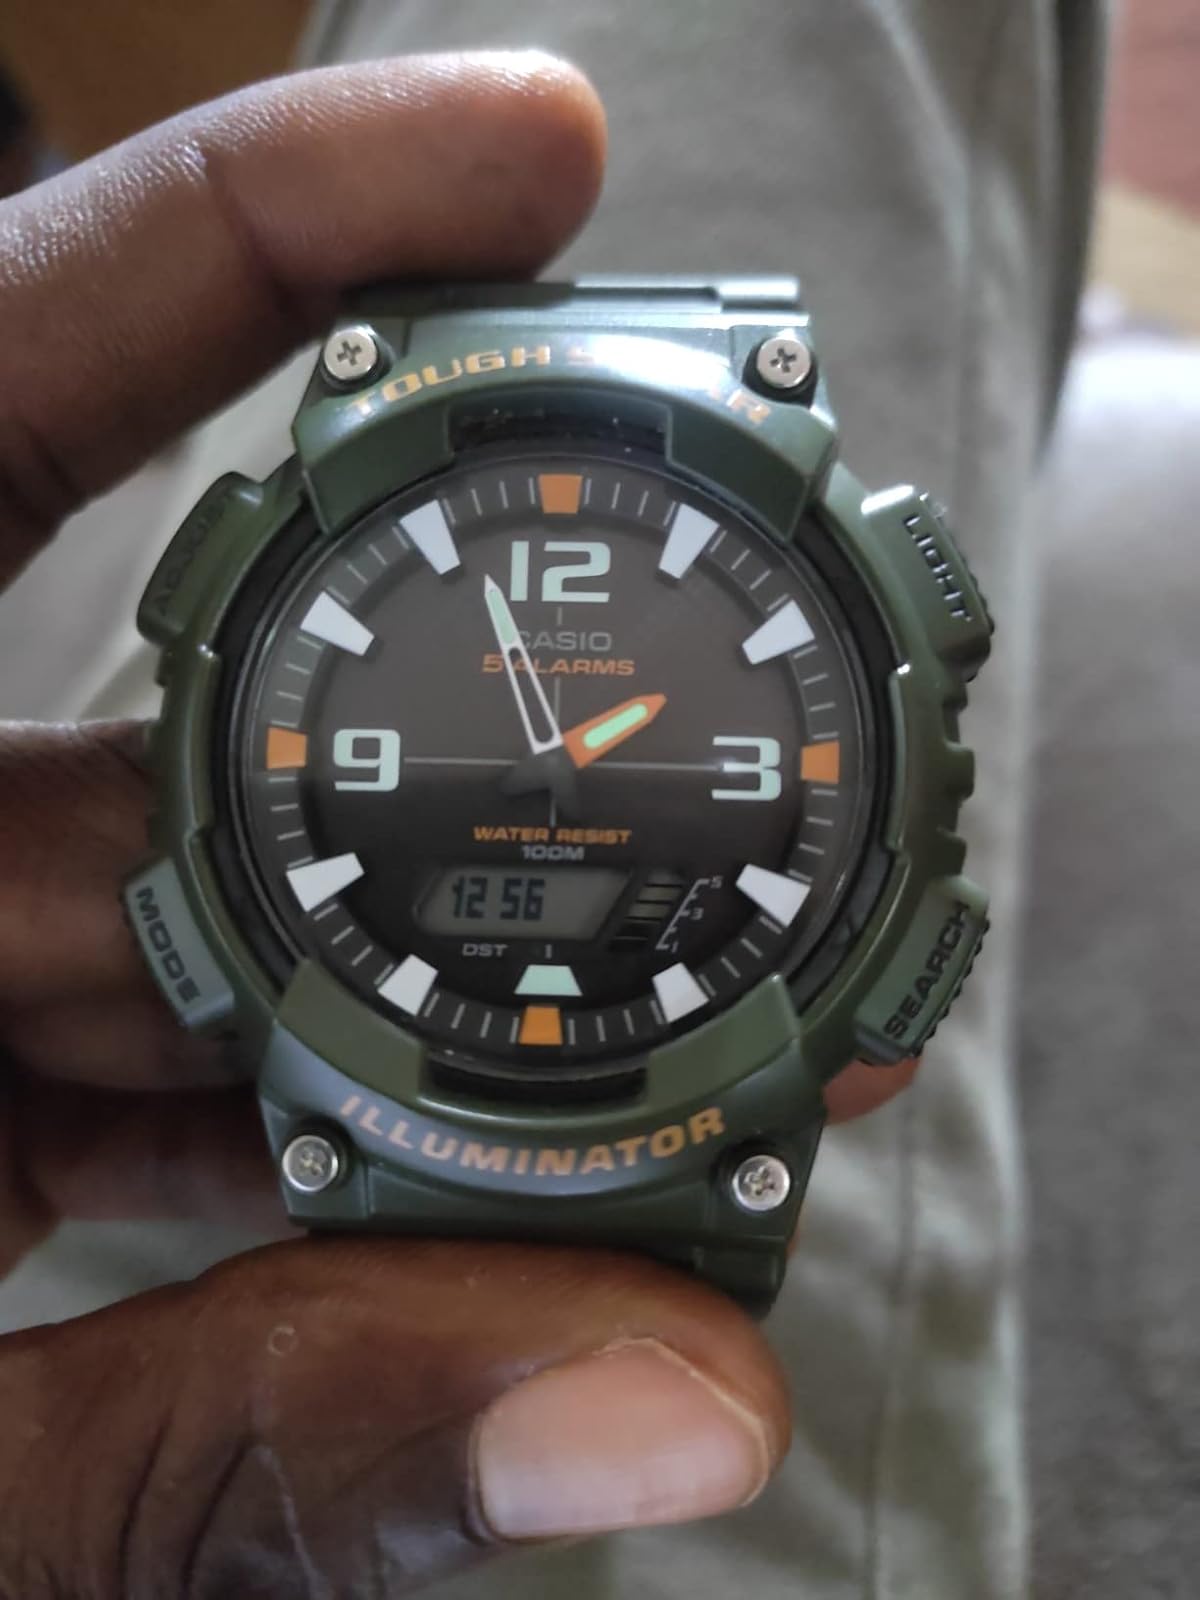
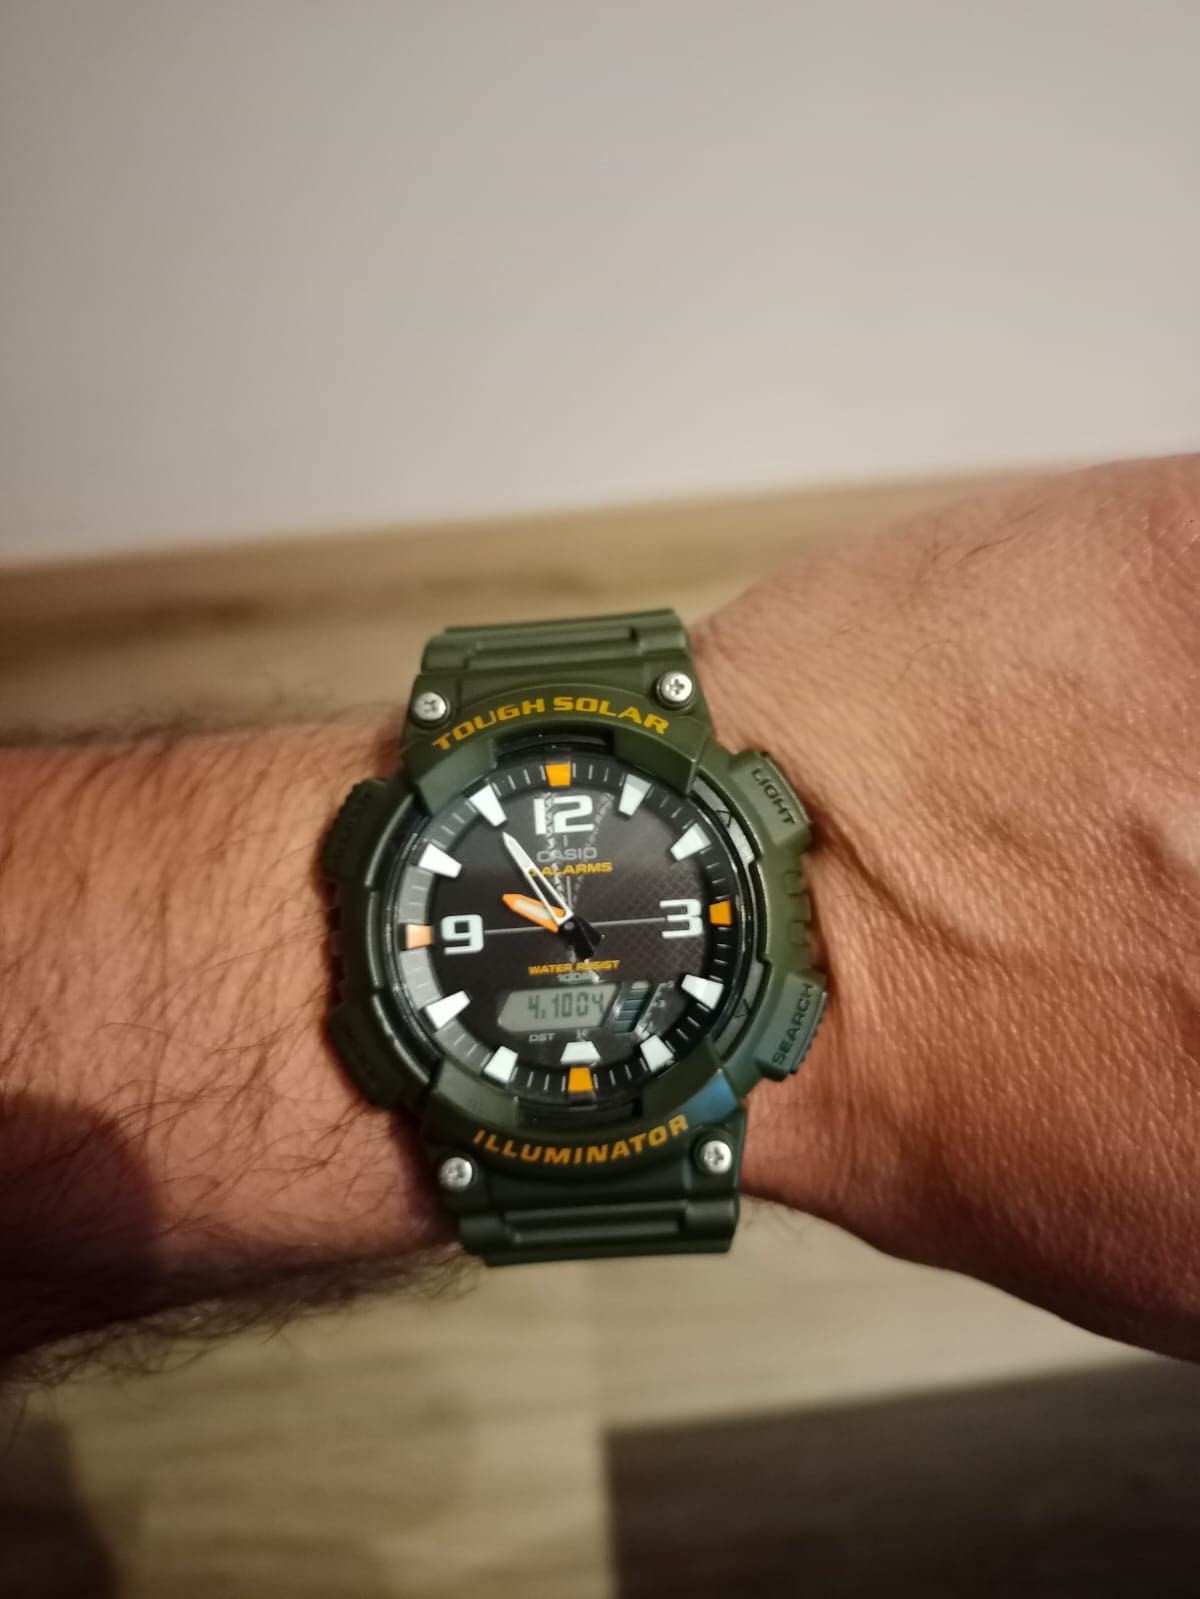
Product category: accessories_watch
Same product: yes